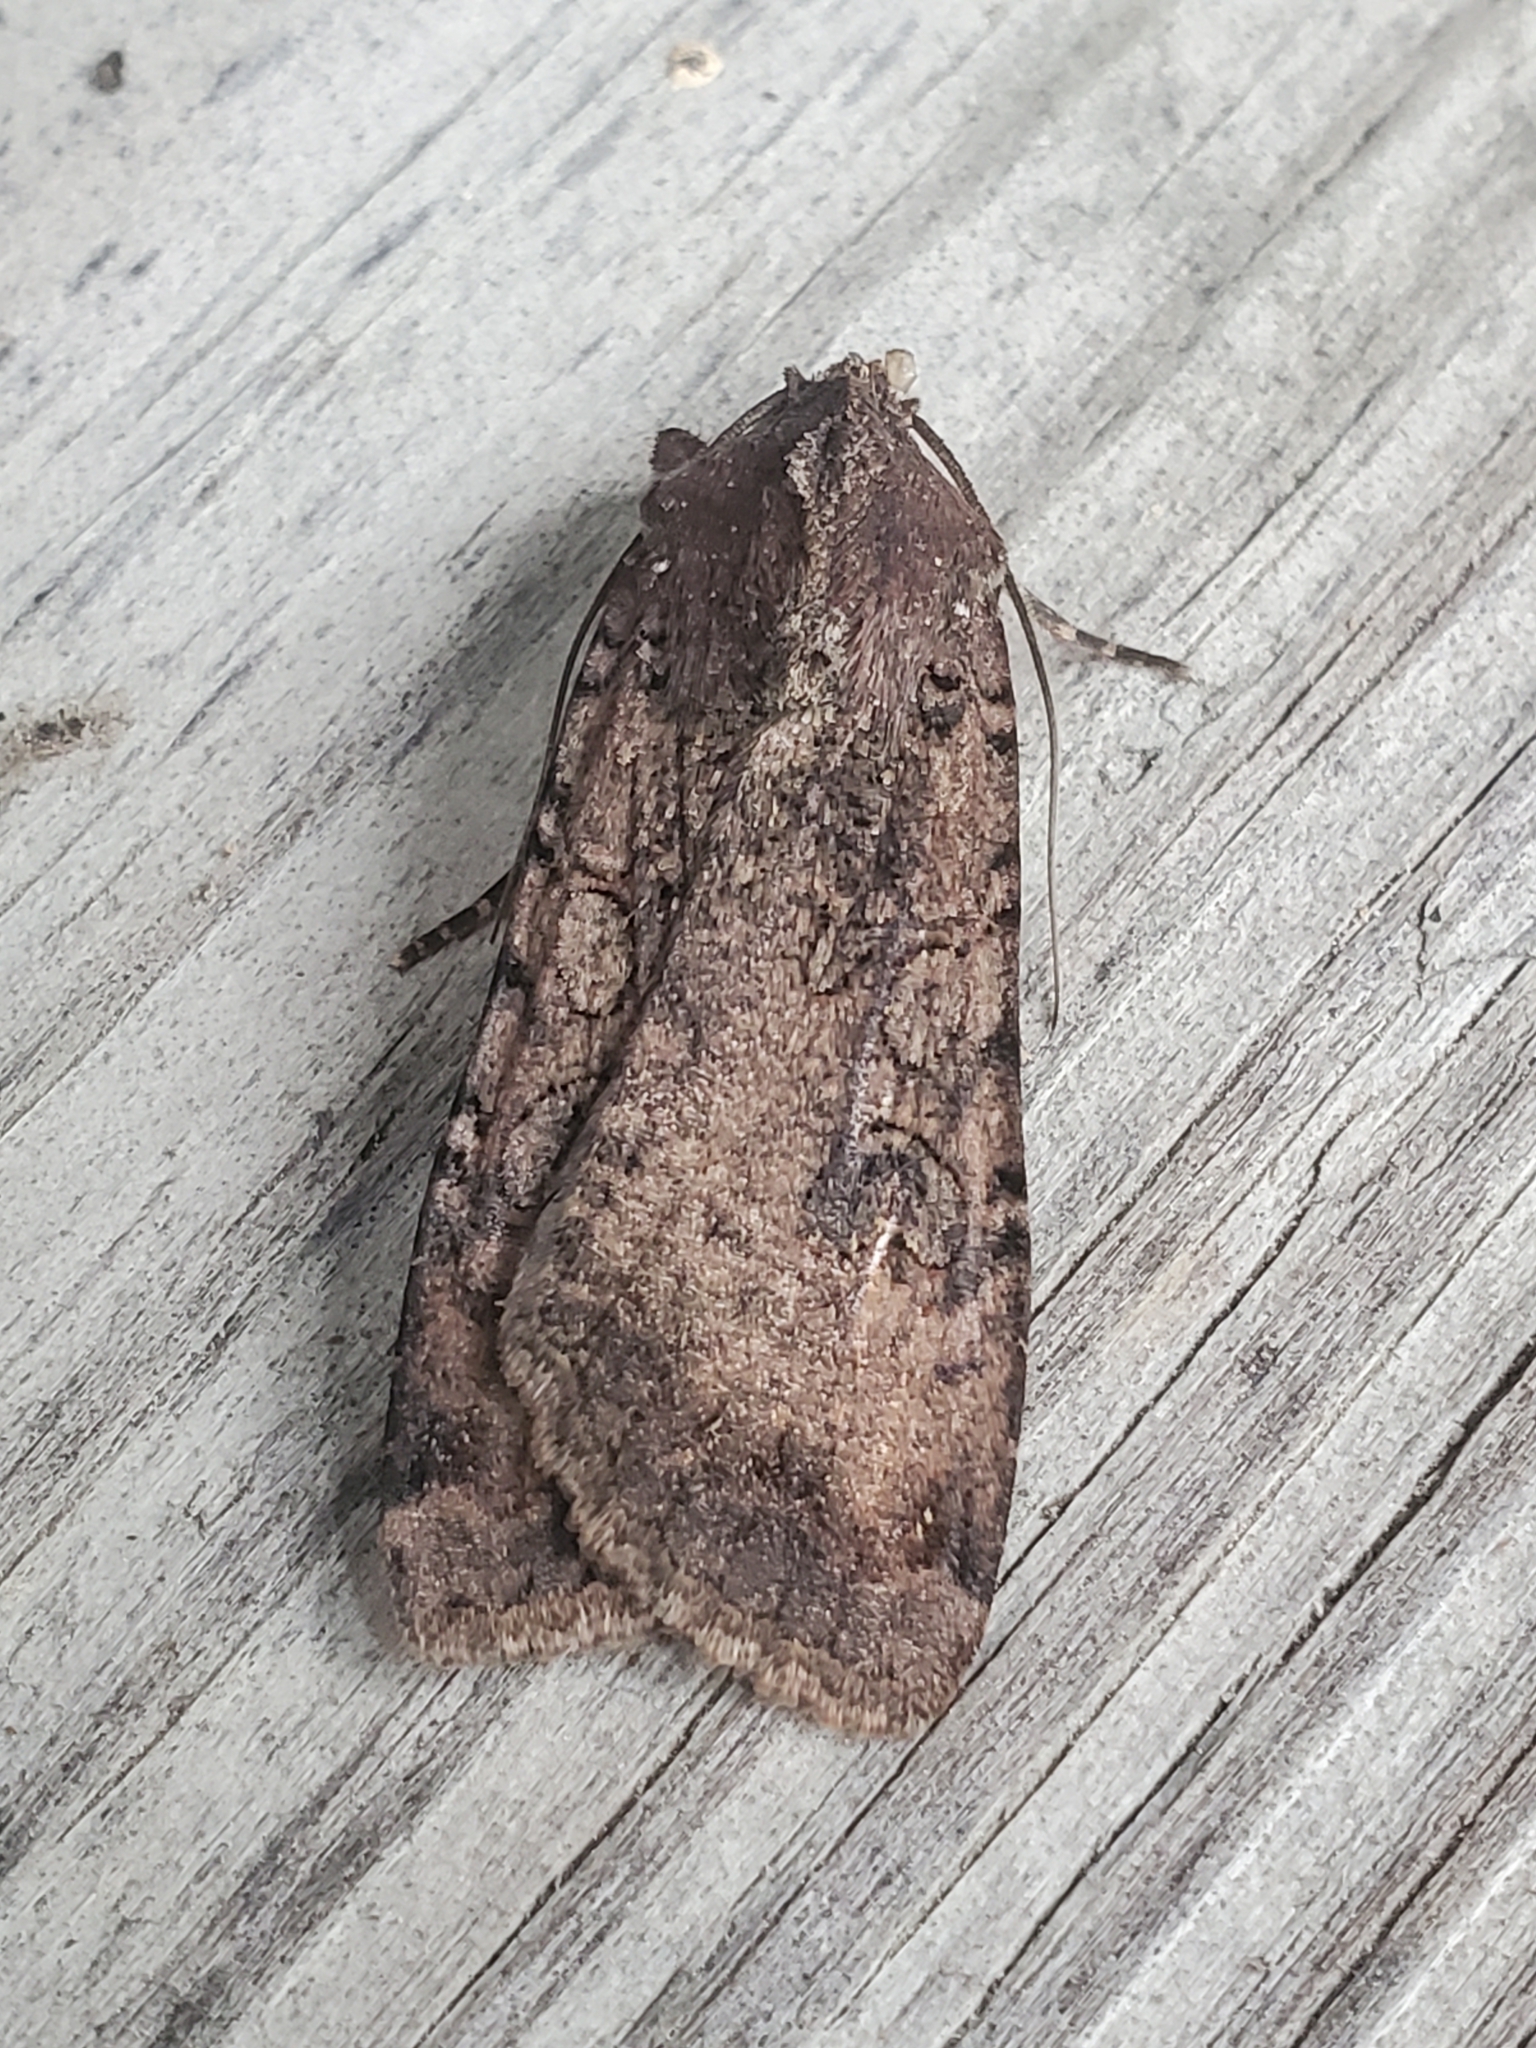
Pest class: cutworms